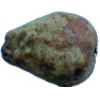
Label: pear_stone